Feeling from Mountain and Water

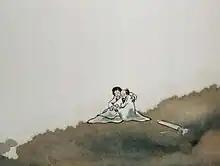

Feeling from Mountain and Water is a Chinese animated short film produced by Shanghai Animation Film Studio under the master animator Te Wei, who retired after the film was complete. It is also referred to as Love of Mountain and River and Feelings of Mountains and Waters.